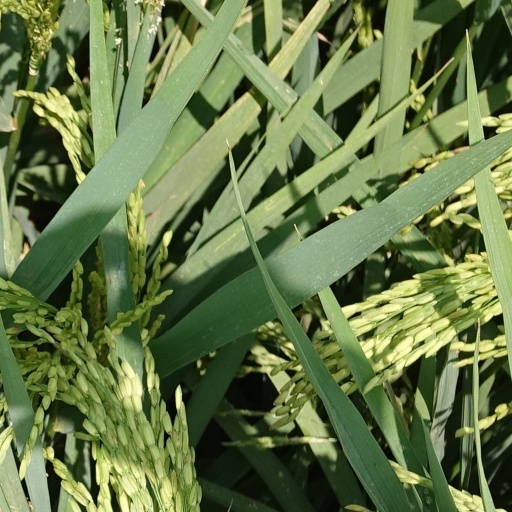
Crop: rice